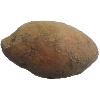
Label: Potato Sweet 1